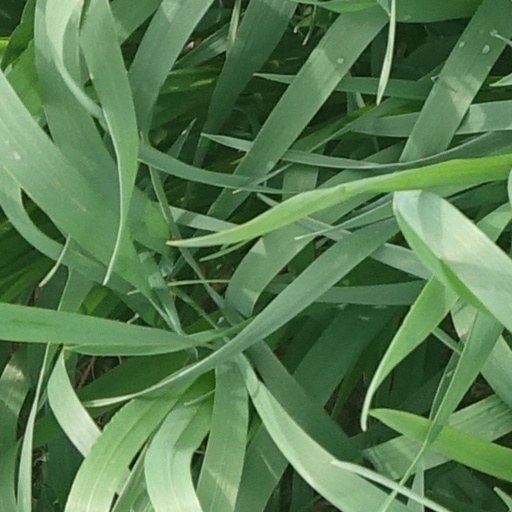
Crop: wheat